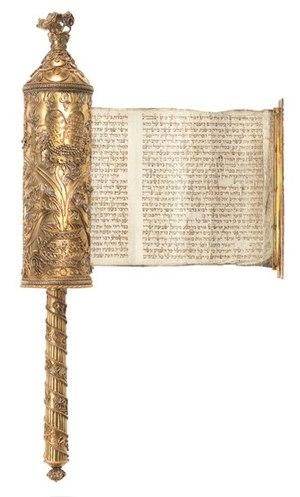
Megillat Esther